Green River (soft drink)

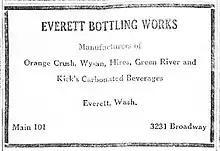
1935 Everett Bottling Works (Washington) products included Green River.

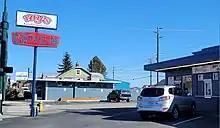
Ray's Drive-In in Everett, Washington, serves Green River milkshakes.

Green River soda was first created in 1916 in Davenport, Iowa, by Richard C. Jones, who owned a local confectionary shop. In 1919, Jones sold his recipe to the Schoenhofen Edelweiss Brewing Company of Chicago. Prior to 1920, the brewery produced the popular Edelweiss beer. Schoenhofen began manufacturing Green River and other soft drinks in order to survive the Prohibition Era. It was also made by the Sweetwater Brewery in Green River, Wyoming. In 1928 Green River soda was produced by Spokane Bottling Works of Spokane, Washington, and in 1935 was of several products produced by the Everett Bottling Works of Everett, Washington, which also produced Orange Crush, Hires and Wy-an sodas. Green River soda's popularity is still remembered in Everett in the form of a "Green River milkshake" at Ray's Drive-In, which opened in 1962.